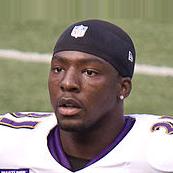
Age: 24